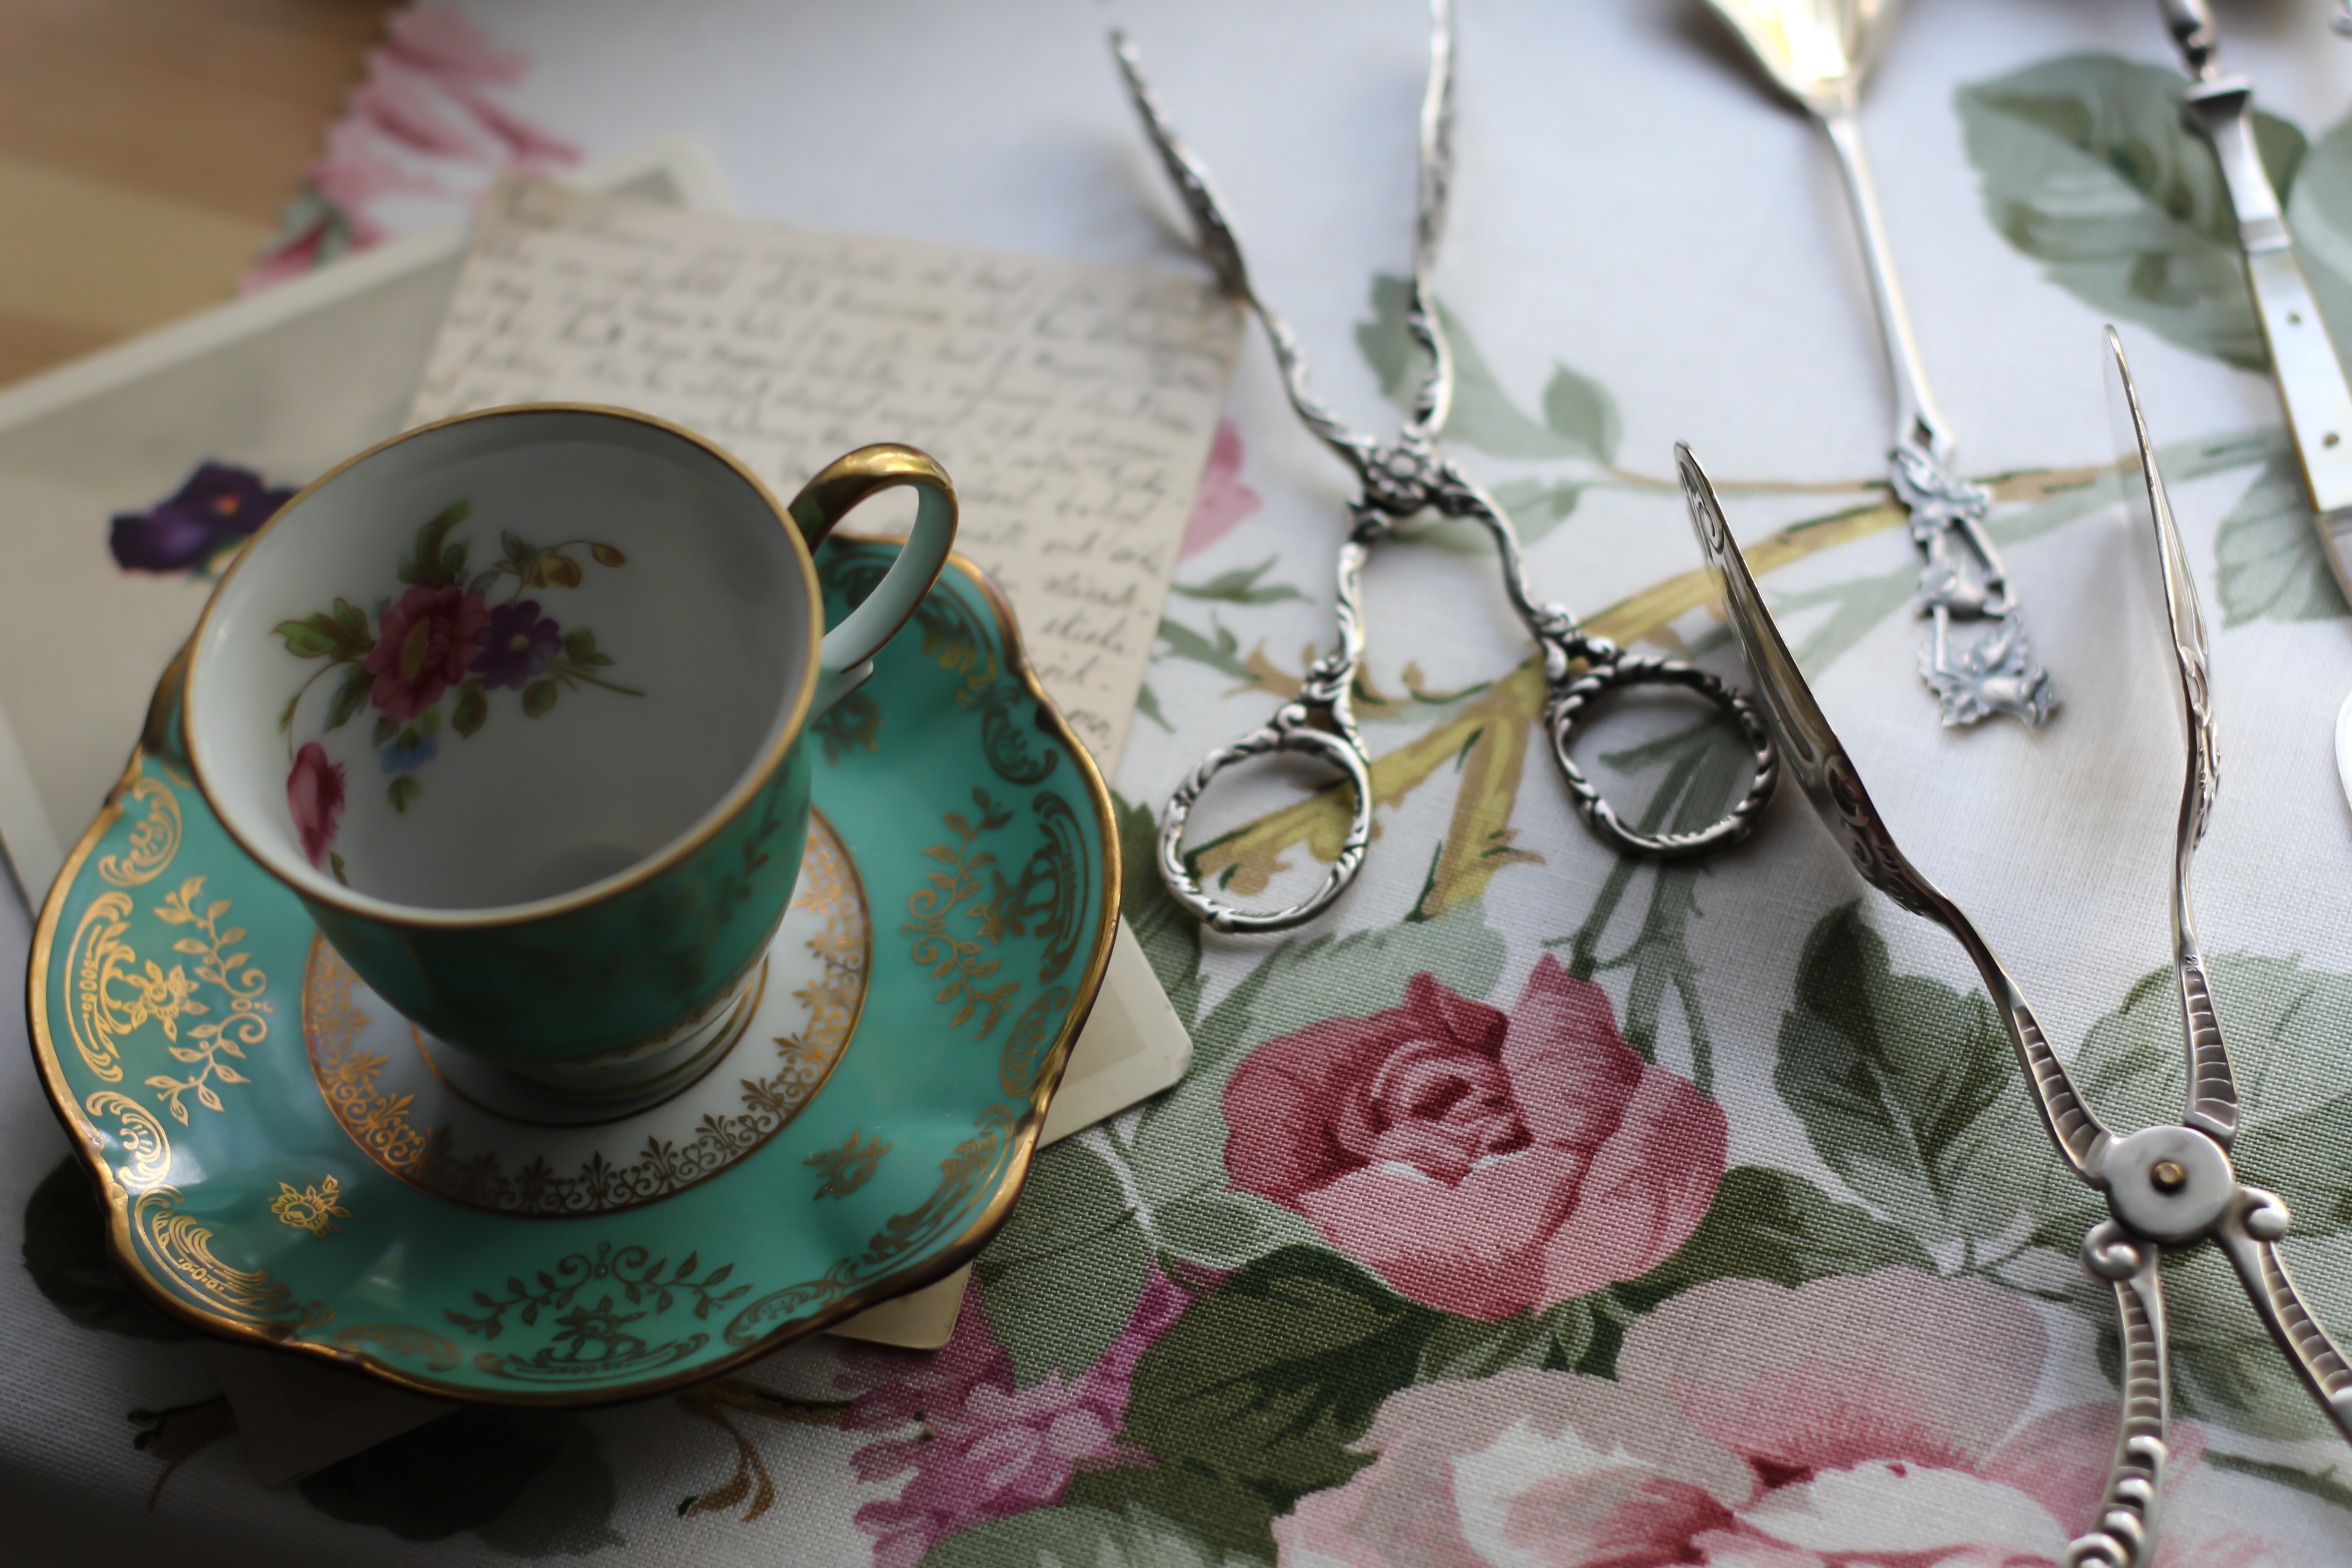
cutlery, vintage, antique, flower, pink, material, flowers, jewellery, art, spatula, silver, scissors, vintage cup